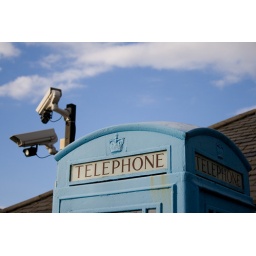
An old telephone box and slightly newer CCTV technology in the background!